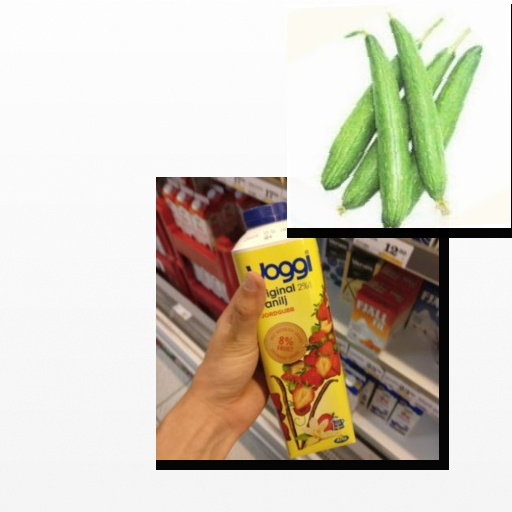
Food items: sponge_gourd, strawberry_yogurt